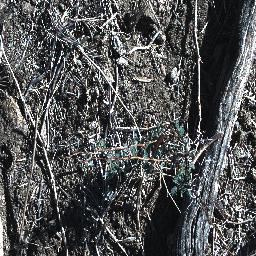
Label: prickly_acacia